Mario Strikers Charged

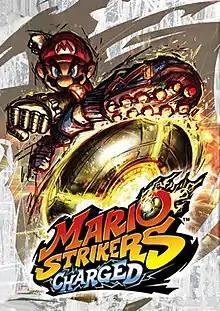
Packaging artwork used in America and Korea

Mario Strikers Charged (released as Mario Strikers Charged Football in PAL regions) as is a 2007 sports video game developed by Next Level Games and published by Nintendo for the Wii. It is the sequel to "Super Mario Strikers" for the GameCube.